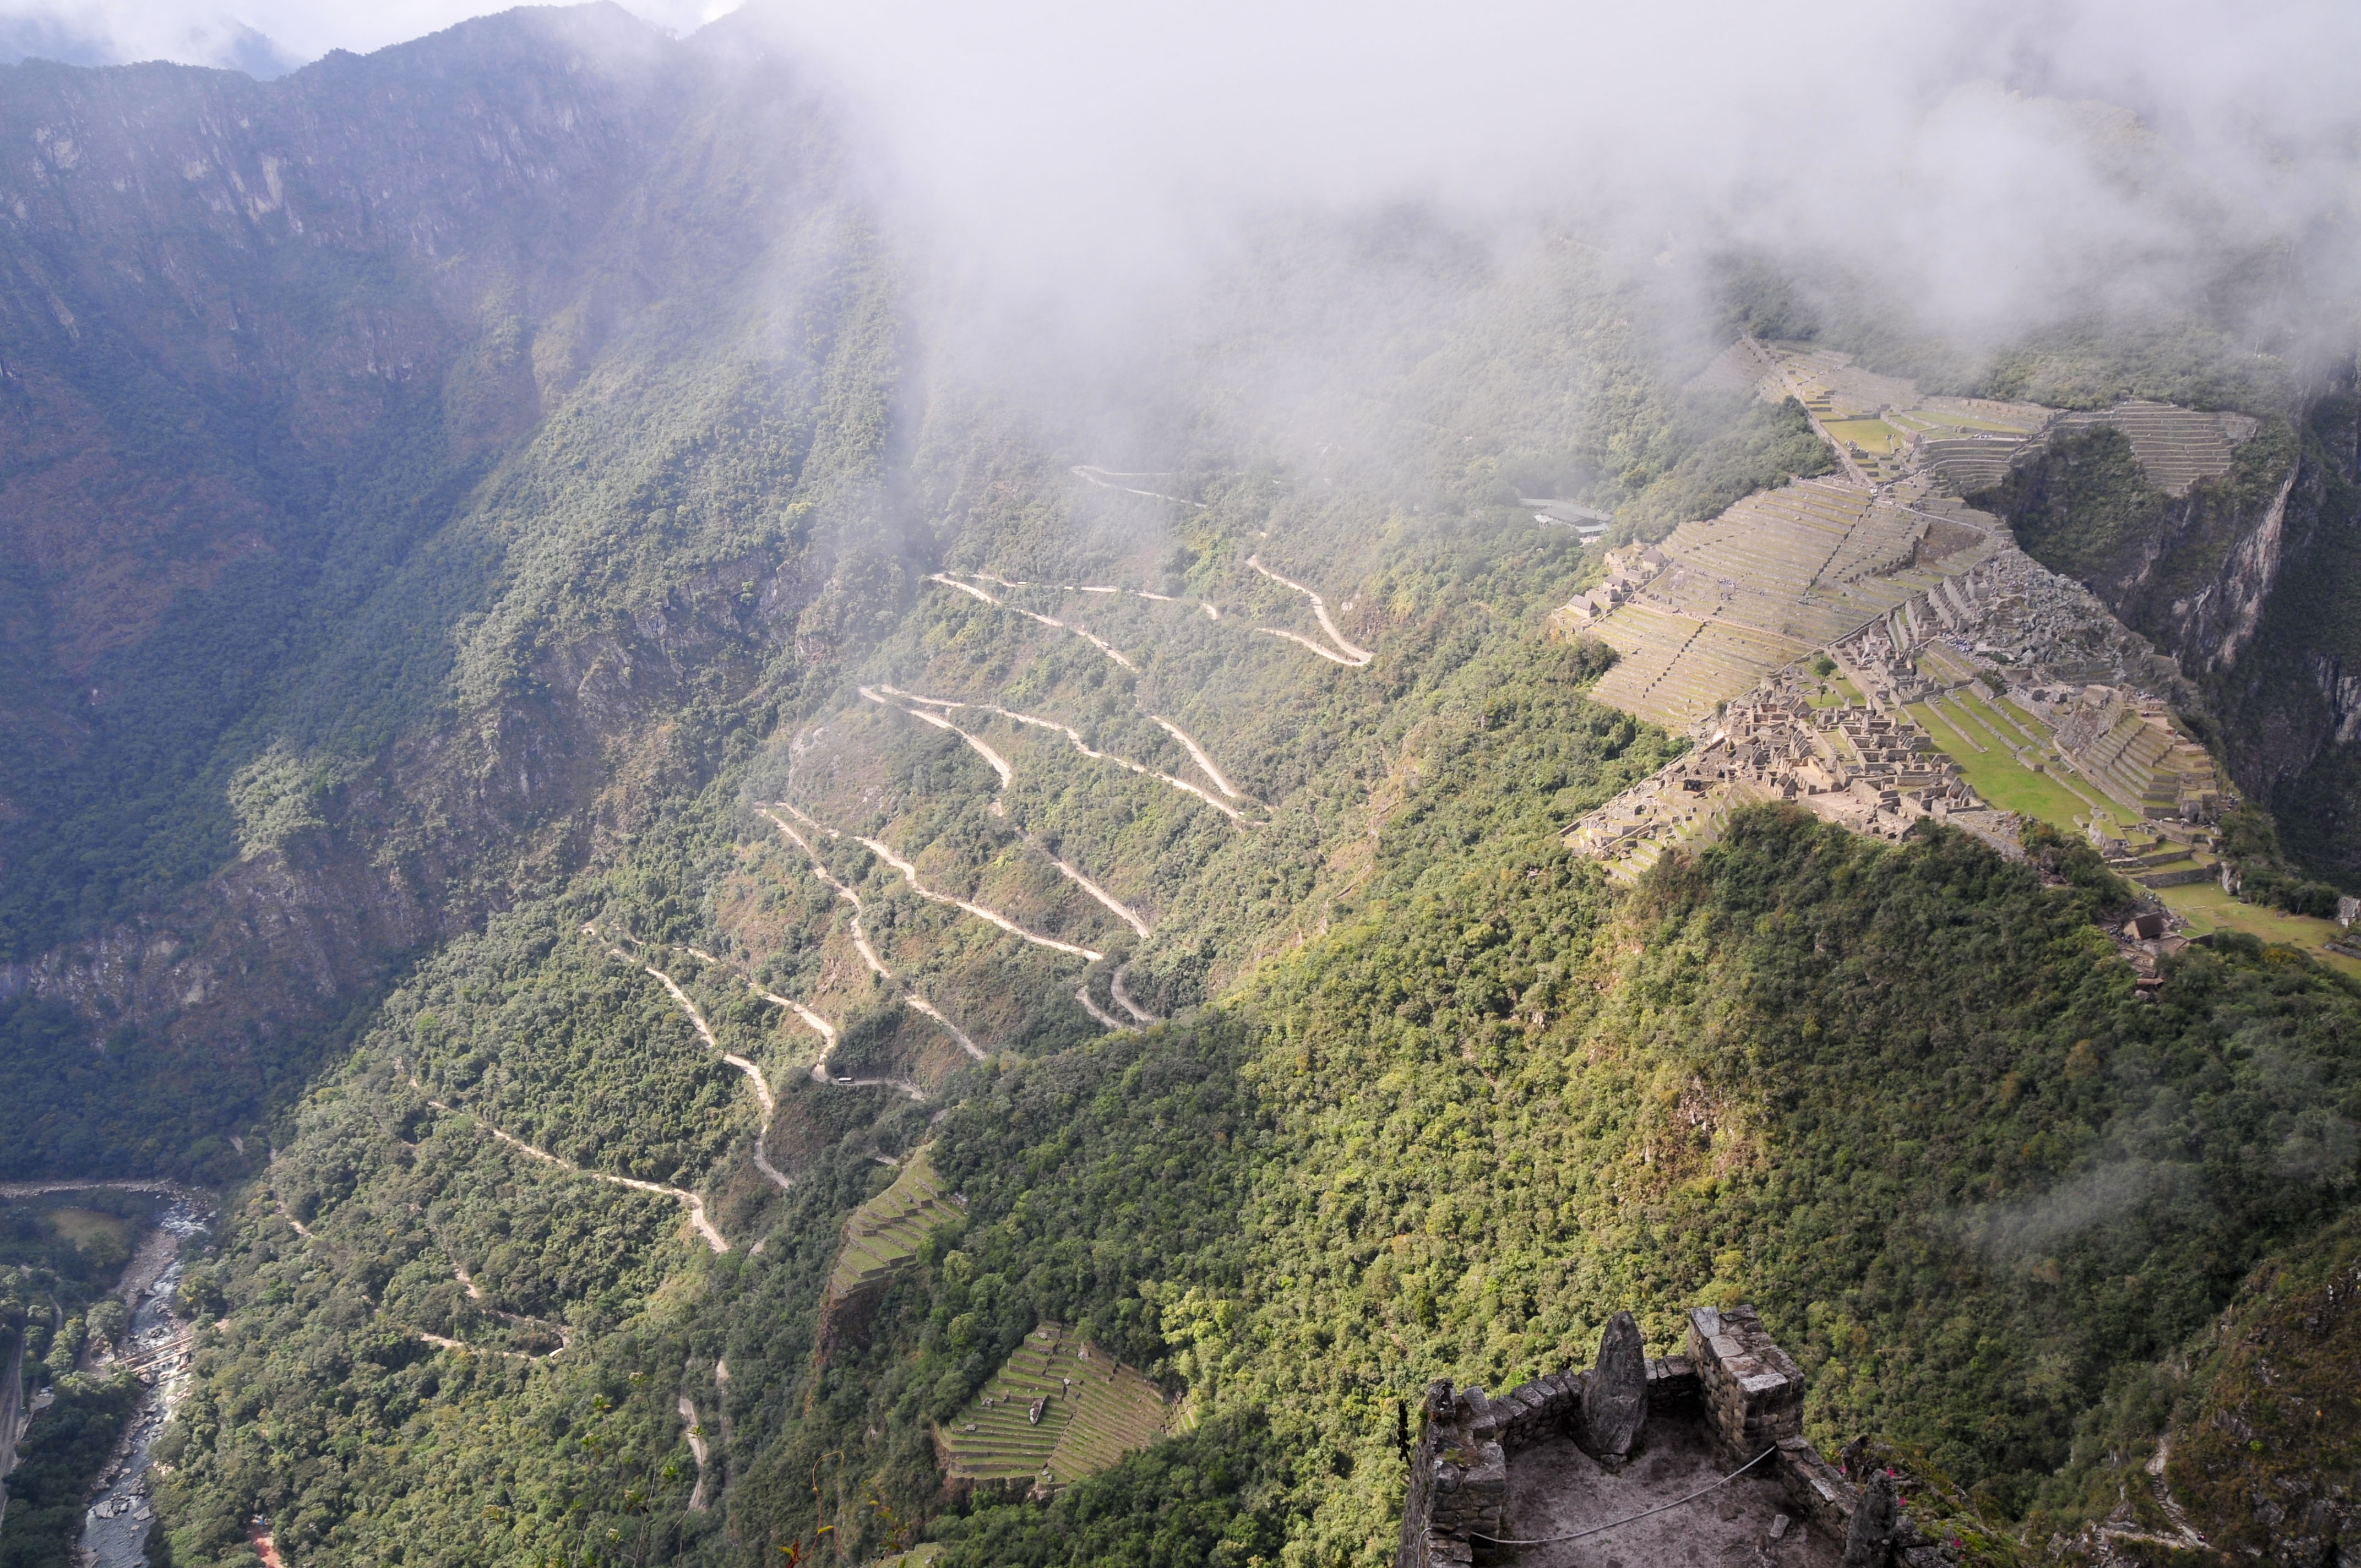
mountain, adventure, valley, mountain range, cliff, nikon, extreme sport, terrain, ridge, peru, alps, plateau, d300, landform, aerial photography, mountain pass, hill station, geographical feature, mountainous landforms, geological phenomenon